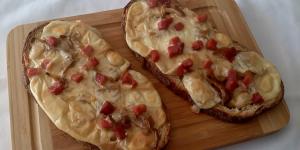
tostas de jamon y queso al horno